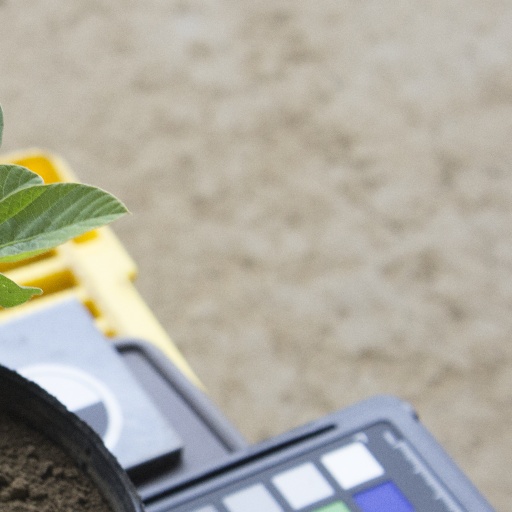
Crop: soybean